Amleto

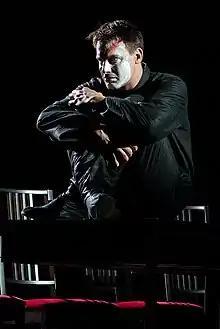

2 flutes (2nd doubling piccolo), 2 oboes, (2nd doubling English horn), 2 clarinets, bass clarinet), 2 bassoons; 4 horns, 2 trumpets, 2 cornets, 3 trombones, cimbasso; timpani, percussion (side drum, triangle, bass drum), tam-tam, glockenspiel; harp; strings. Onstage: Banda, solo string quartet, harp, snare drum